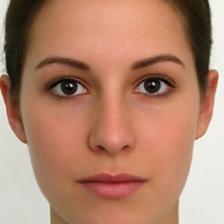
Label: faces